Treaty of Hanover (1725)

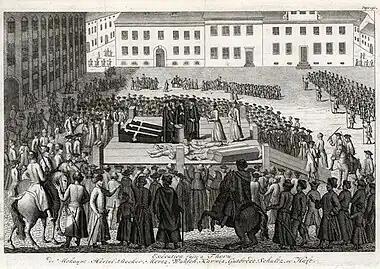
Lutheran executions in the Thorn town square.

It was agreed among the signers that approximate amounts of troops and cavalry would be supplied immediately in support if an enemy were to declare war. Great Britain and France would both send eight thousand troops and four thousand cavalry, while Prussia would send only three thousand troops and two thousand cavalry. Naval support was also guaranteed if needed.